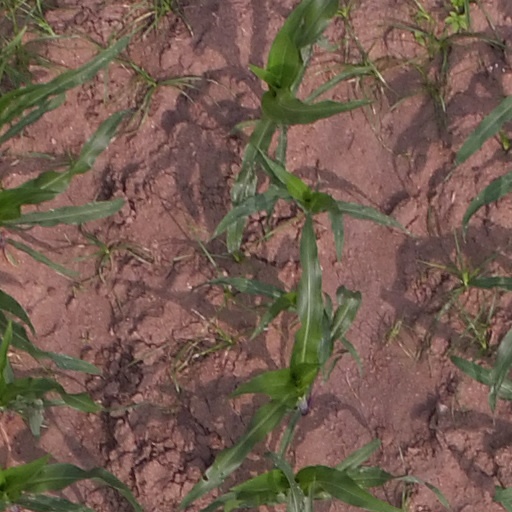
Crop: maize; corn